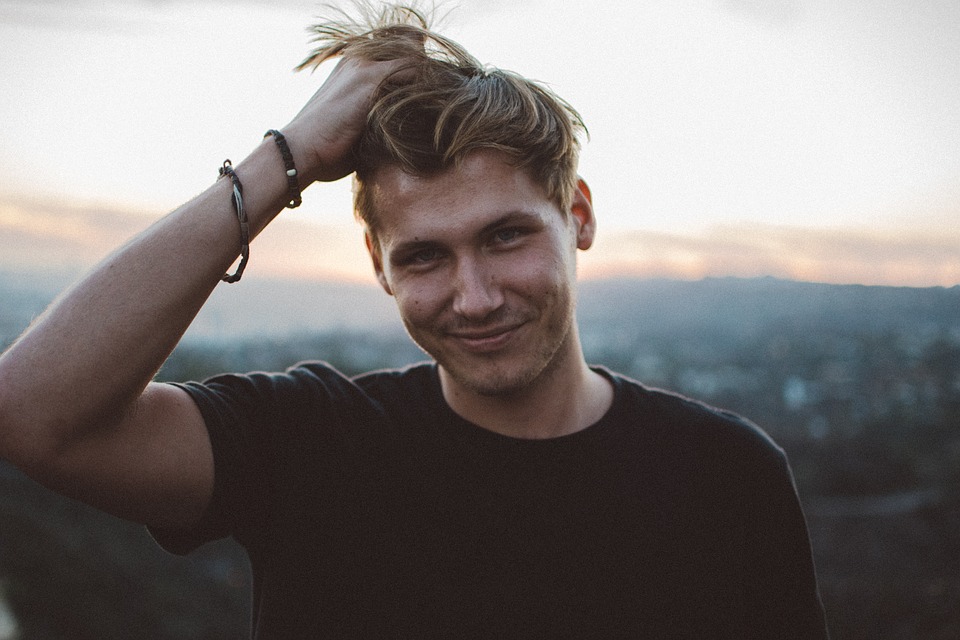
Gender: men